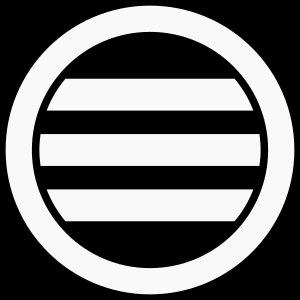
Le clan Kikkawa est une famille de samouraïs de la période Sengoku, installée dans l'île de Kyūshū. Le membre le plus célèbre du clan est Kikkawa Motoharu, l'un des généraux de Hideyoshi Toyotomi. Le clan Kikkawa joua un grand rôle pour Hideyoshi dans sa campagne pour la conquête de Kyūshū. Les membres du clan obtinrent de Hideyoshi le domaine d'Iwakuni.